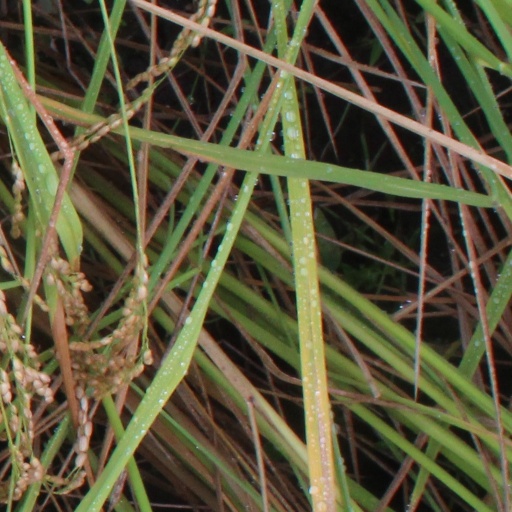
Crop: rice